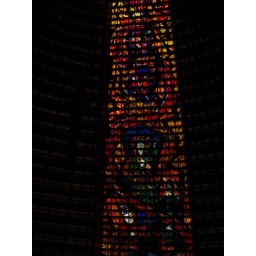
stain glass window 60m in hieght. metropolitiain cathedral, rio de janiero